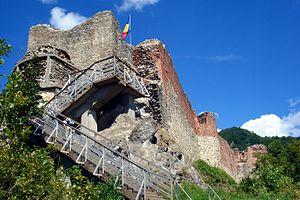
Château de Poenari
Le château de Poenari ou citadelle de Poenarie aujourd'hui en ruine, est situé en Roumanie dans la région de Vâlcea du comté d'Argeș entre les Carpates et la plaine du Danube.